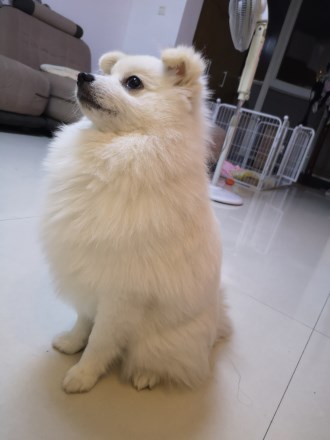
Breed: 1936-n000005-Pomeranian